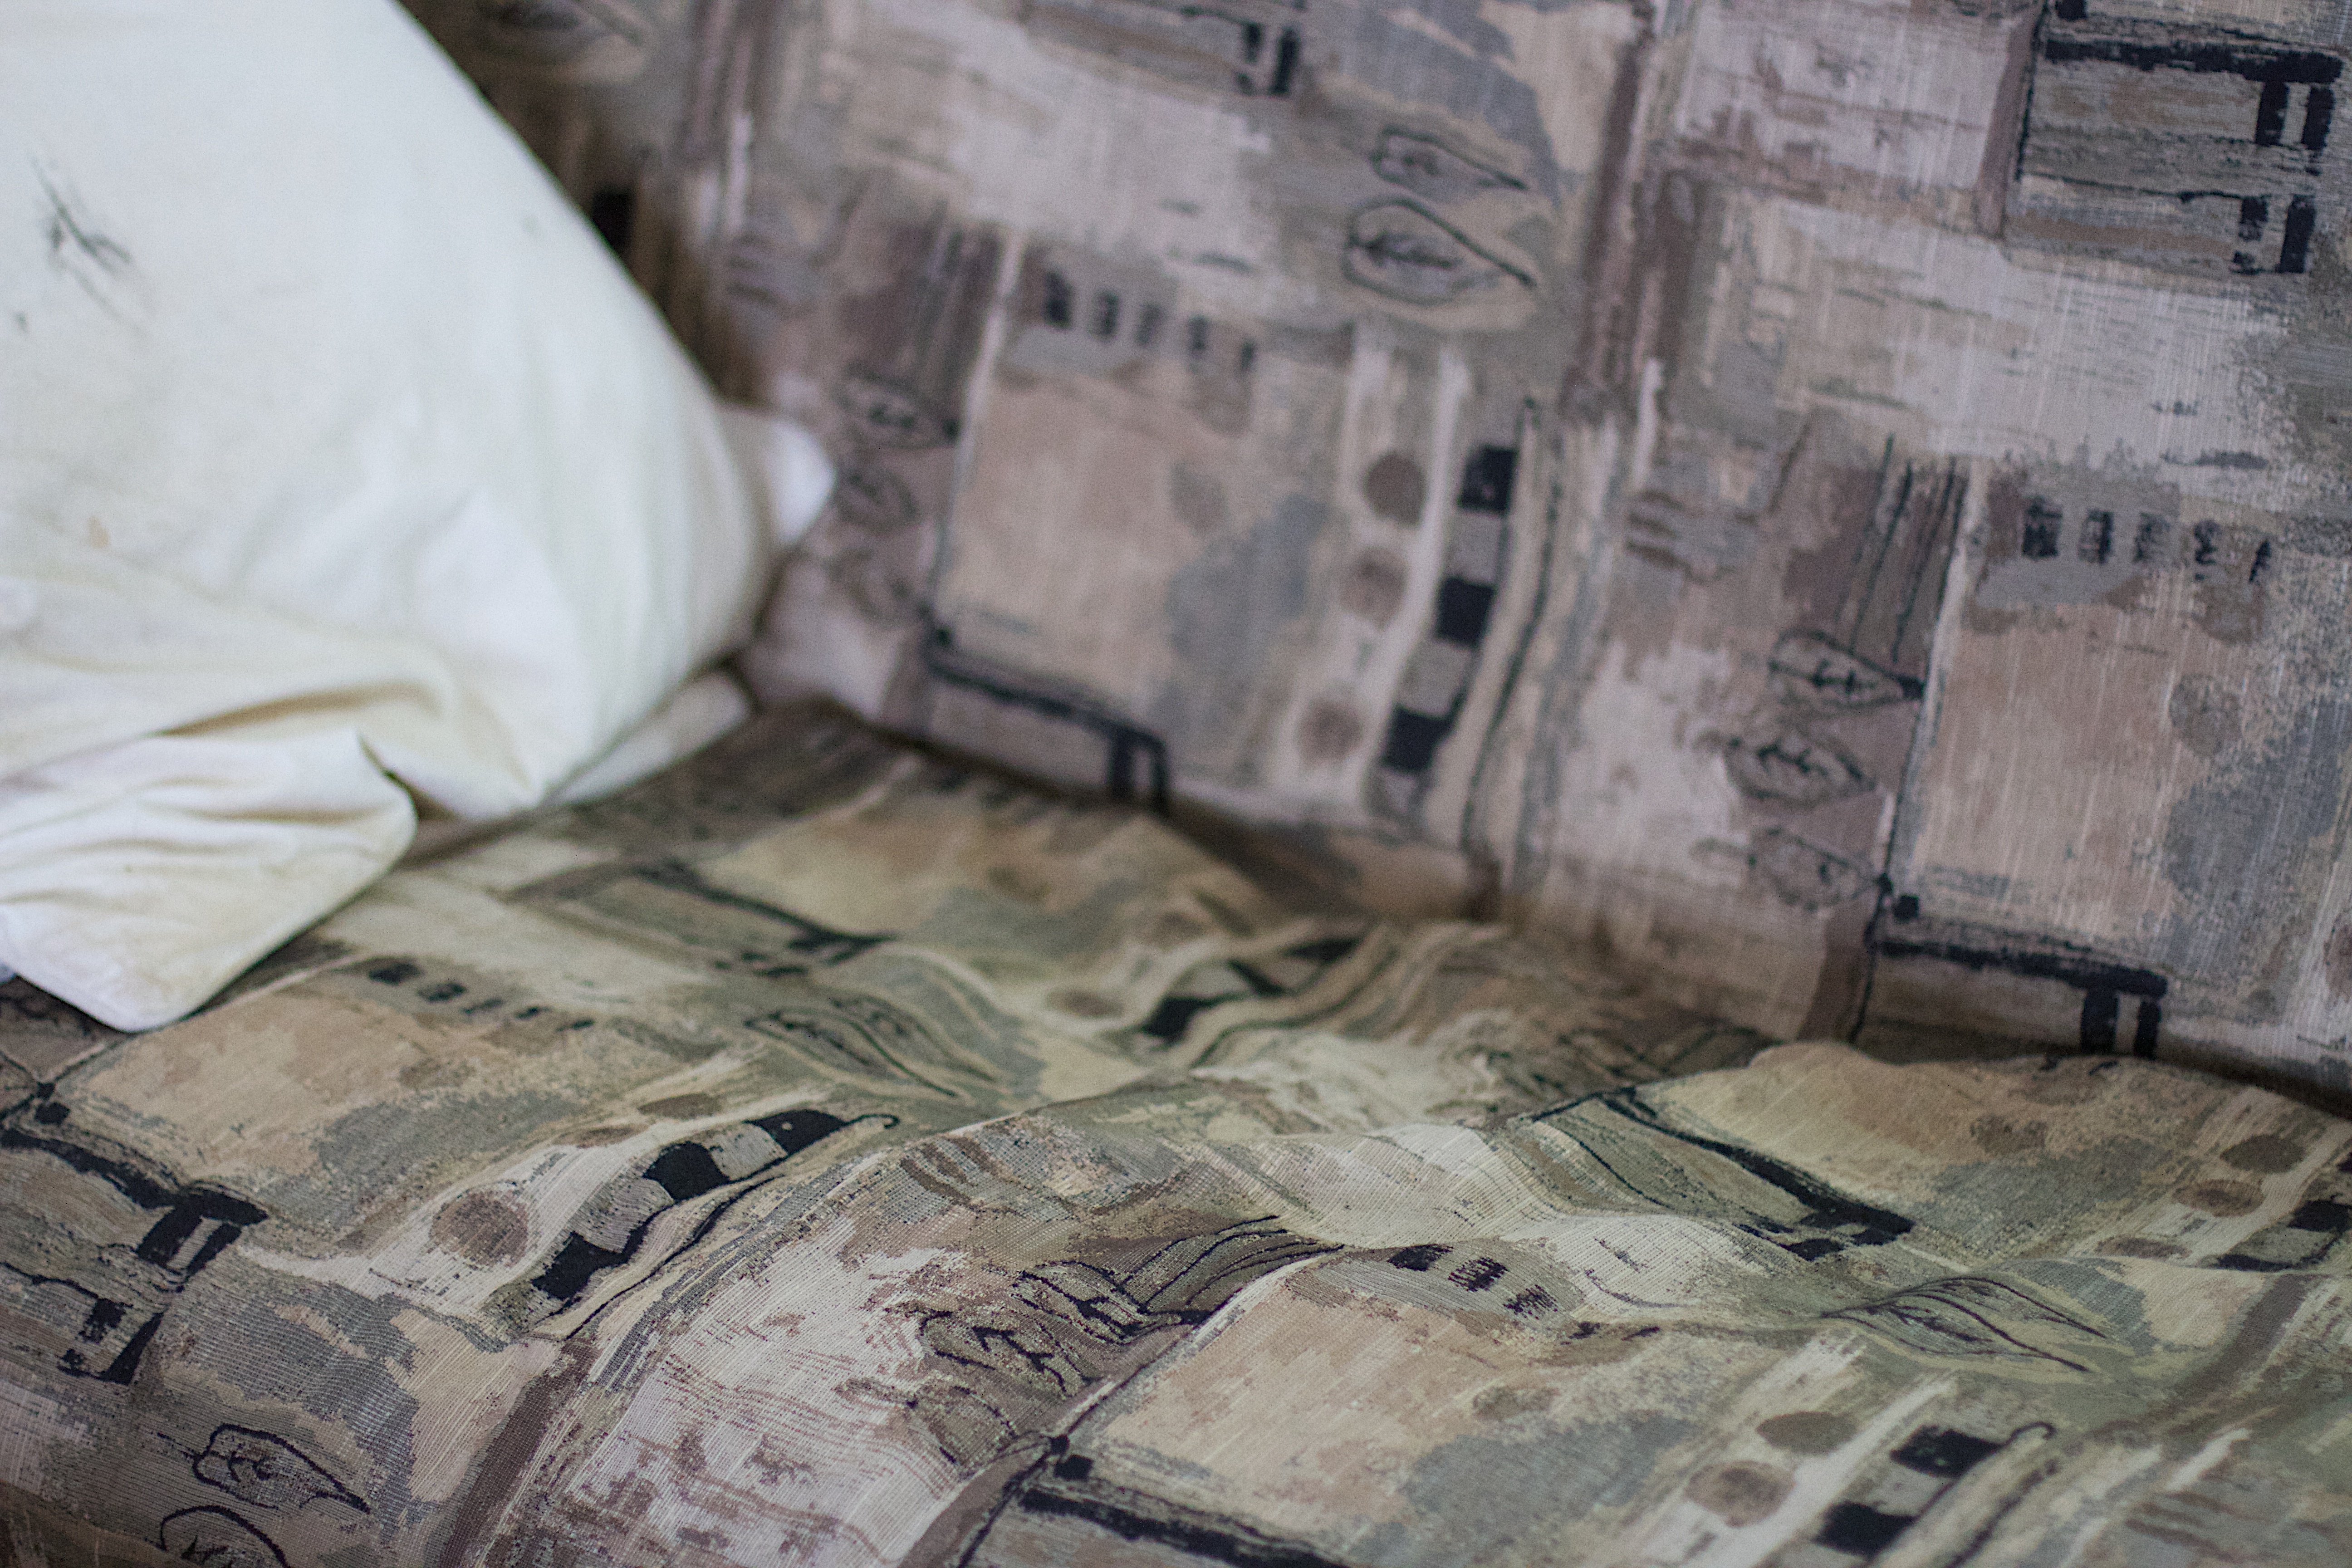
military, soldier, vehicle